José Fortunati

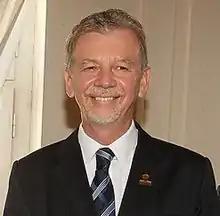
Fortunati in 2012

José Alberto Reus Fortunati (born October 24, 1955 Flores da Cunha, Rio Grande do Sul) is a Brazilian lawyer, politician, and member of the Democratic Labour Party (PDT). Fortunati served as the Mayor of Porto Alegre from March 30, 2010, to January 1, 2017. He won re-election in 2012 with 65.2% of the vote in the city's mayoral election.